Italian Uruguayans

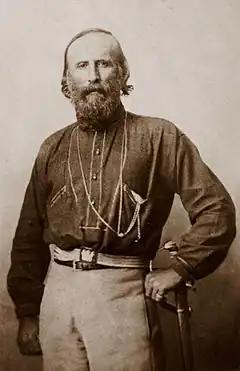
Giuseppe Garibaldi, celebrated as one of the greatest generals of modern times and as the "Hero of the Two Worlds" because of his military enterprises in South America and Europe, who commanded and fought in many military campaigns that led to Italian unification

Subsequently a significant number of colonists arrived from Sardinia and during the Uruguayan Civil War several Italians participated in the defense of the region led by Giuseppe Garibaldi. To join the ranks of Garibaldi's Italian Legion, in January 1851, about 100 Italian volunteer ex-military officers and a minority of Ticino and Hungarians embarked from Genoa. In recognition, many tributes were paid to the memory of Giuseppe Garibaldi, including an avenue named after him and monuments in Montevideo and Salto. The migratory trend began to change starting from the Uruguayan Civil War, when the Italians, together with the Spaniards, were the first in terms of number of immigrants.